David I and the Scottish Church

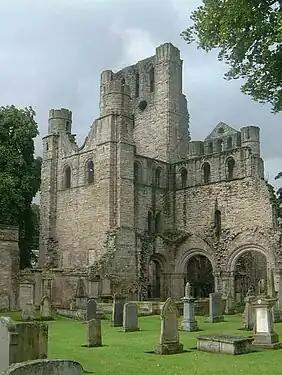
The modern ruins of Kelso Abbey. This establishment was originally at Selkirk from 1113, but was moved to Kelso in 1128 to better serve David's southern "capital" at Roxburgh.

David was certainly at least one of medieval Scotland's greatest monastic patrons. In 1113, in perhaps David's first act as Prince of the Cumbrians, he founded Selkirk Abbey for the Tironensian Order. Several years later, perhaps in 1116, David visited Tiron itself, probably to acquire more monks; in 1128 he transferred Selkirk Abbey to Kelso, nearer Roxburgh, at this point his chief residence. In 1144, David and Bishop John of Glasgow prompted Kelso Abbey to found a daughter house, Lesmahagow Priory. David also continued his predecessor Alexander's patronage of the Augustinians, founding Holyrood Abbey with monks from Merton Priory. David and Bishop John, moreover, established Jedburgh Abbey with canons from Beauvais in 1138. Other Augustinian foundations included St Andrew's Cathedral Priory, established by David and Bishop Robert of St Andrews in 1140, which in turn founded an establishment at Loch Leven (1150x1153); an Augustinian abbey, whose canons were taken from Arrouaise in France, was established by the year 1147 at Cambuskenneth near Stirling, another prominent royal centre. However, by 23 March 1137, David had also turned his patronage towards the Cistercian Order, founding the famous Melrose Abbey from monks of Rievaulx. Melrose would become the greatest medieval monastic establishment in Scotland south of the river Forth. It was from Melrose that David established Newbattle Abbey in Midlothian, Kinloss Abbey in Moray, and Holmcultram Abbey in Cumberland. David also, like Alexander, patronized Benedictines, introducing monks to Coldingham (a non-monastic property of Durham Priory) in 1139 and making it a priory by 1149. David's activities were paralleled by other "Scottish" magnates. For instance, the Premonstratensian house of Dryburgh Abbey was founded in 1150 by monks from Alnwick Abbey with the patronage of Hugh de Morville, Lord of Lauderdale. Moreover, six years after the foundation of Melrose Abbey, King Fergus of Galloway likewise founded a Cistercian abbey from Rievaulx, Dundrennan Abbey, which would become a powerful landowner in both Galloway and Ireland and was known to Francesco Pegolotti as Scotland's richest abbey.